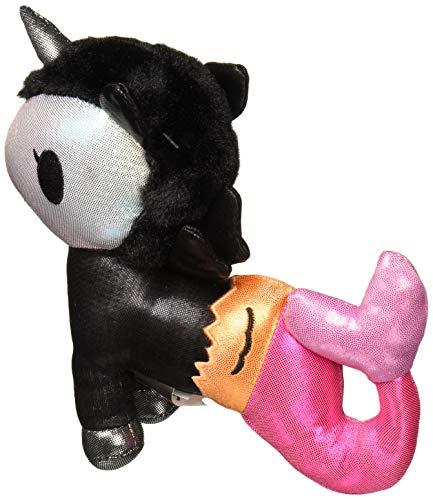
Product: Aurora World 7.5" Fantasma, Black, Orange, Pink, Silver
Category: Toys & Games | Stuffed Animals & Plush Toys | Stuffed Animals & Teddy Bears
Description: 7.5" FANTASMA MERMICORNO - One special night, a group of Unicornos were flying in the direction of falling stars.
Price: $14.27
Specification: ProductDimensions:3.5x9x7.5inches|ItemWeight:3.2ounces|ShippingWeight:3.2ounces(Viewshippingratesandpolicies)|ASIN:B07CZC1D77|Itemmodelnumber:15692|Manufacturerrecommendedage:3months-15years